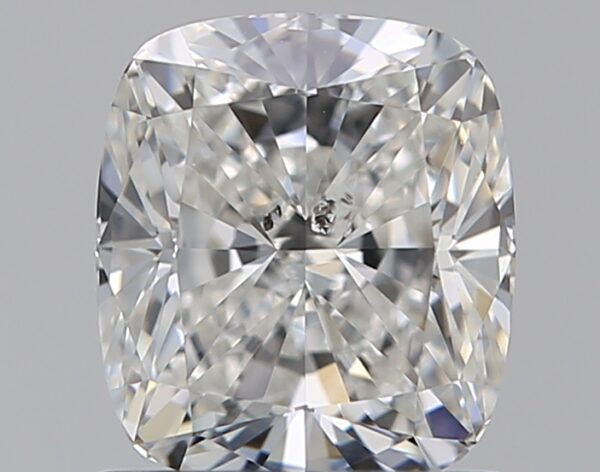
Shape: cushion
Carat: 1.01
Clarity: SI2
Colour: F
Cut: EX
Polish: EX
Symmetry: EX
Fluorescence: SL
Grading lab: IGI
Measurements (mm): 6.06 x 5.36 x 3.73